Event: Nepal Earthquake
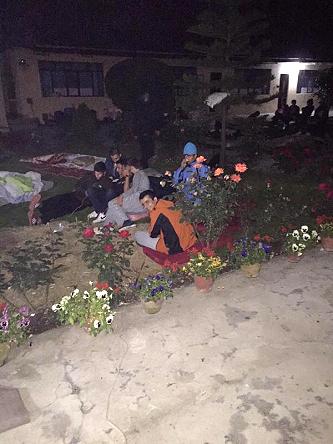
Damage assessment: no_damage